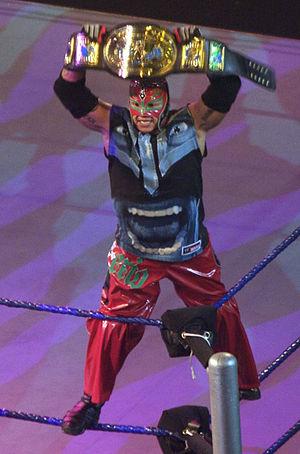
Óscar Gutiérrez Rubio, plus connu sous le nom de Rey Mysterio, né le 11 décembre 1974 à San Diego en Californie, est un catcheur américain d'origine mexicaine connu pour son travail à la World Championship Wrestling de 1996 à 2001 et à la World Wrestling Entertainment entre 2002 et 2015. Après une absence de trois ans, il signe son retour à la WWE en 2018, dans la division SmackDown Live. Il travaille actuellement dans la division Raw. Il a également travaillé dans la fédération mexicaine Asistencia Asesoría y Administración et aussi à la Lucha Underground. Il est souvent considéré comme le meilleur luchador de tous les temps et est souvent cité comme étant le catcheur américain d'origine mexicaine qui a fait émerger le style de catch mexicain aux États-Unis durant les années 1990